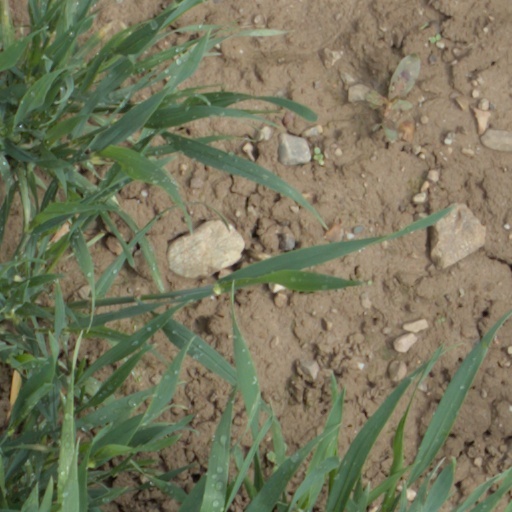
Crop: wheat